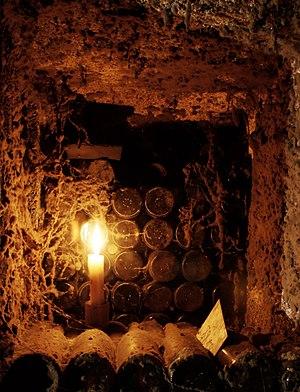
Le vieillissement du vin peut potentiellement améliorer la qualité du vin. Cela distingue le vin de la plupart des autres biens consommables. Alors que le vin est périssable et capable de se détériorer, des réactions chimiques complexes impliquant les sucres, les acides et les composés phénoliques peuvent altérer l’arôme, la couleur, la sensation en bouche et le goût du vin. La capacité d’un vin à vieillir est influencée par de nombreux facteurs, y compris le cépage, le millésime, les pratiques viticoles, la région viticole et la vinification. La condition dans laquelle le vin est conservé après la mise en bouteille peut également influencer le vieillissement du vin et nécessiter un temps et un investissement financier important. La qualité d'un vin âgé varie considérablement d'une bouteille à l'autre, en fonction des conditions dans lesquelles il a été stocké, de l'état de la bouteille et du liège. Il y a une mystique importante autour du vieillissement du vin, car sa chimie n'a pas été comprise depuis longtemps et les vieux vins sont souvent vendus à des prix extraordinaires.